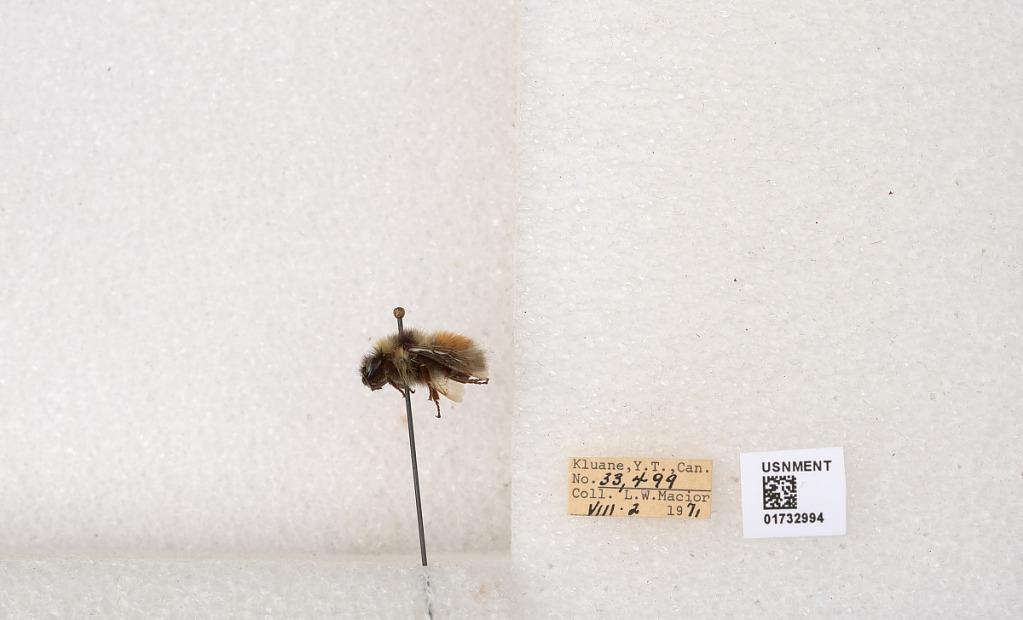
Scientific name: Bombus (Pyrobombus) sylvicola Kirby
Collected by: L. Macior
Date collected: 1971-8-2
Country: Canada
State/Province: Yukon Teritory
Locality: Kluane National Park and Reserve
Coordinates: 60.7493, -139.504